Bourbon Restoration in France

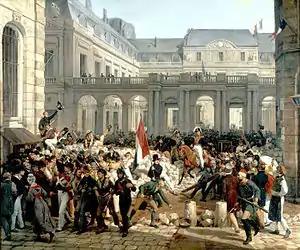
Louis-Philippe going from the Palais-Royal to city hall, 31 July

Richelieu returned to power for a short interval, from 1820 to 1821. The press was more strongly censored, detention without trial was reintroduced, and "Doctrinaire" leaders, such as François Guizot, were banned from teaching at the École Normale Supérieure. Under Richelieu, the franchise was changed to give the wealthiest electors a double vote, in time for the November 1820 election. After a resounding victory, a new Ultra ministry was formed, headed by Jean-Baptiste de Villèle, a leading Ultra who served for six years. The ultras found themselves back in power in favourable circumstances: Berry's wife, the duchesse de Berry, gave birth to a "miracle child", Henri, seven months after the duc's death; Napoleon died on Saint Helena in 1821, and his son, the duc de Reichstadt, remained interned in Austrian hands. Literary figures, most notably Chateaubriand, but also Hugo, Lamartine, Vigny, and Nodier, rallied to the ultras' cause. Both Hugo and Lamartine later became republicans, whilst Nodier was formerly. Soon, however, Villèle proved himself to be nearly as cautious as his master, and, so long as Louis lived, overtly reactionary policies were kept to a minimum.